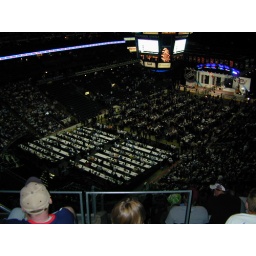
most the people in the stands were blue jackets fans and boy were they funny